George Forbes (New Zealand politician)

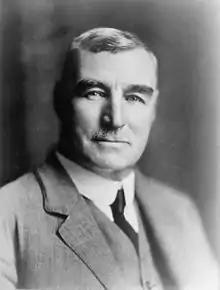
Forbes

George William Forbes (12 March 1869 – 17 May 1947) was a New Zealand politician who served as the 22nd prime minister of New Zealand from 28 May 1930 to 6 December 1935. He was the last leader of the remnant of the Liberal Party and having entered the House of Representatives in 1908 as a Radical in that Party, he went on to become a founder of The New Zealand National Party in 1936.